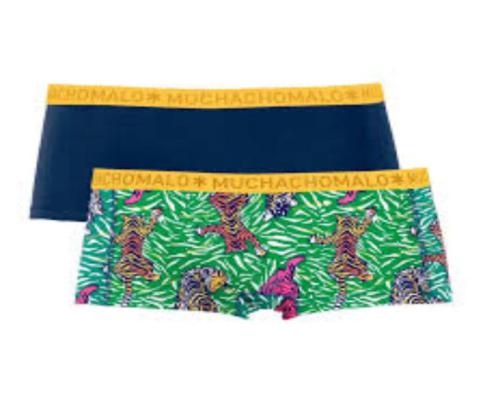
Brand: muchachomalo
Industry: Clothes